McCormick Field

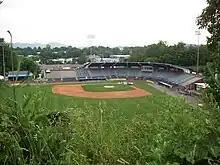

The ballpark was built in 1924 and was named after Asheville resident Lewis McCormick. Lights were installed for nighttime play prior to the 1930 season. Since then, it has been home to the various incarnations of the Asheville Tourists team, and also served as home field for the Asheville Blues of the Negro Southern League during the 1940s. In 1956, a quarter-mile racetrack was built around it, which held three NASCAR races (including a NASCAR Cup race in 1958) until the facility was renovated in 1959, and then rebuilt in concrete between the 1991 and 1992 seasons, replacing the largely wood structure which had developed a leaky roof. The 1992 ballpark kept a similar layout to the original McCormick Field. The facility included new expanded restrooms and larger concession stands. New clubhouses were built and lights erected as player and field enhancements. The height of the fence behind the cozy right field area, which was in the vicinity of just away from home plate, was more than tripled, as it now stands tall (nearly the same height as Fenway Park's "Green Monster").